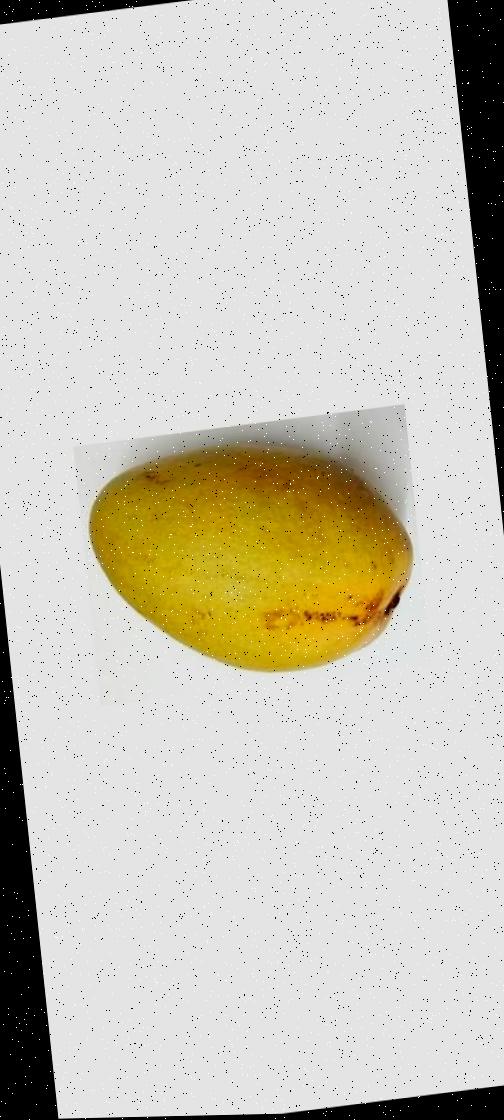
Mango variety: Bari-11